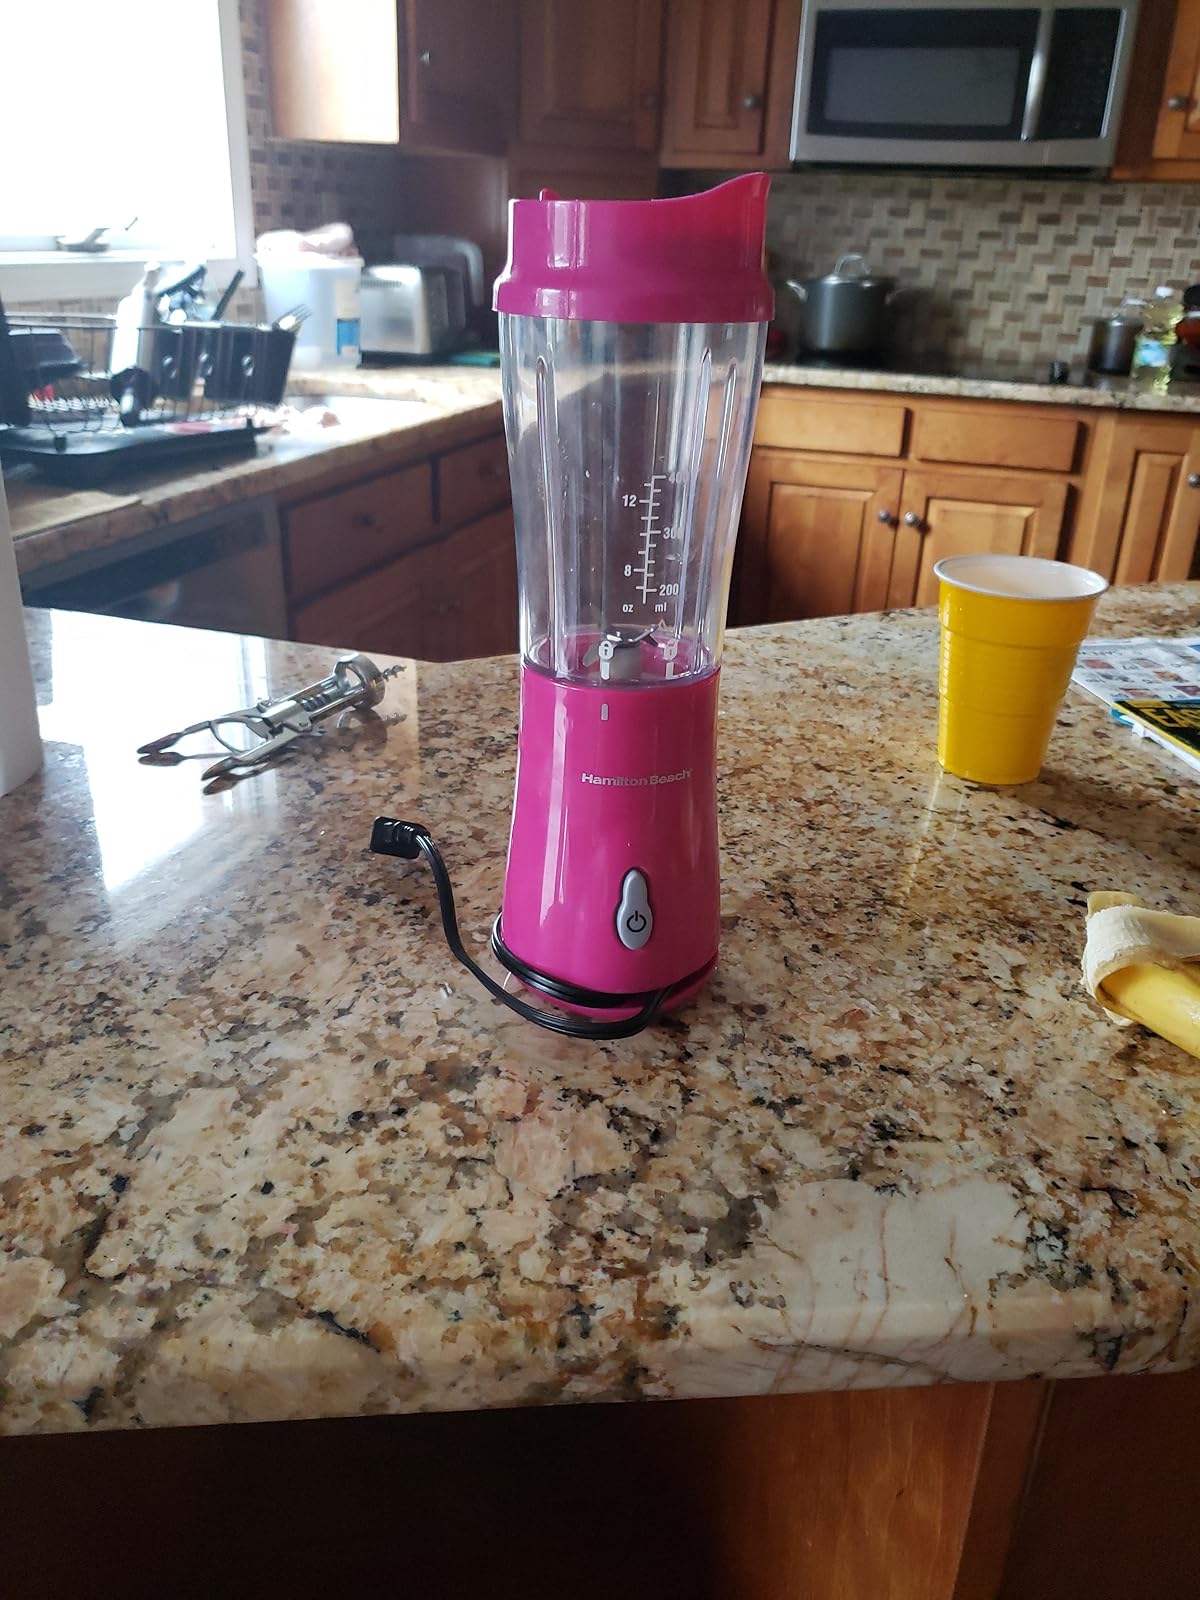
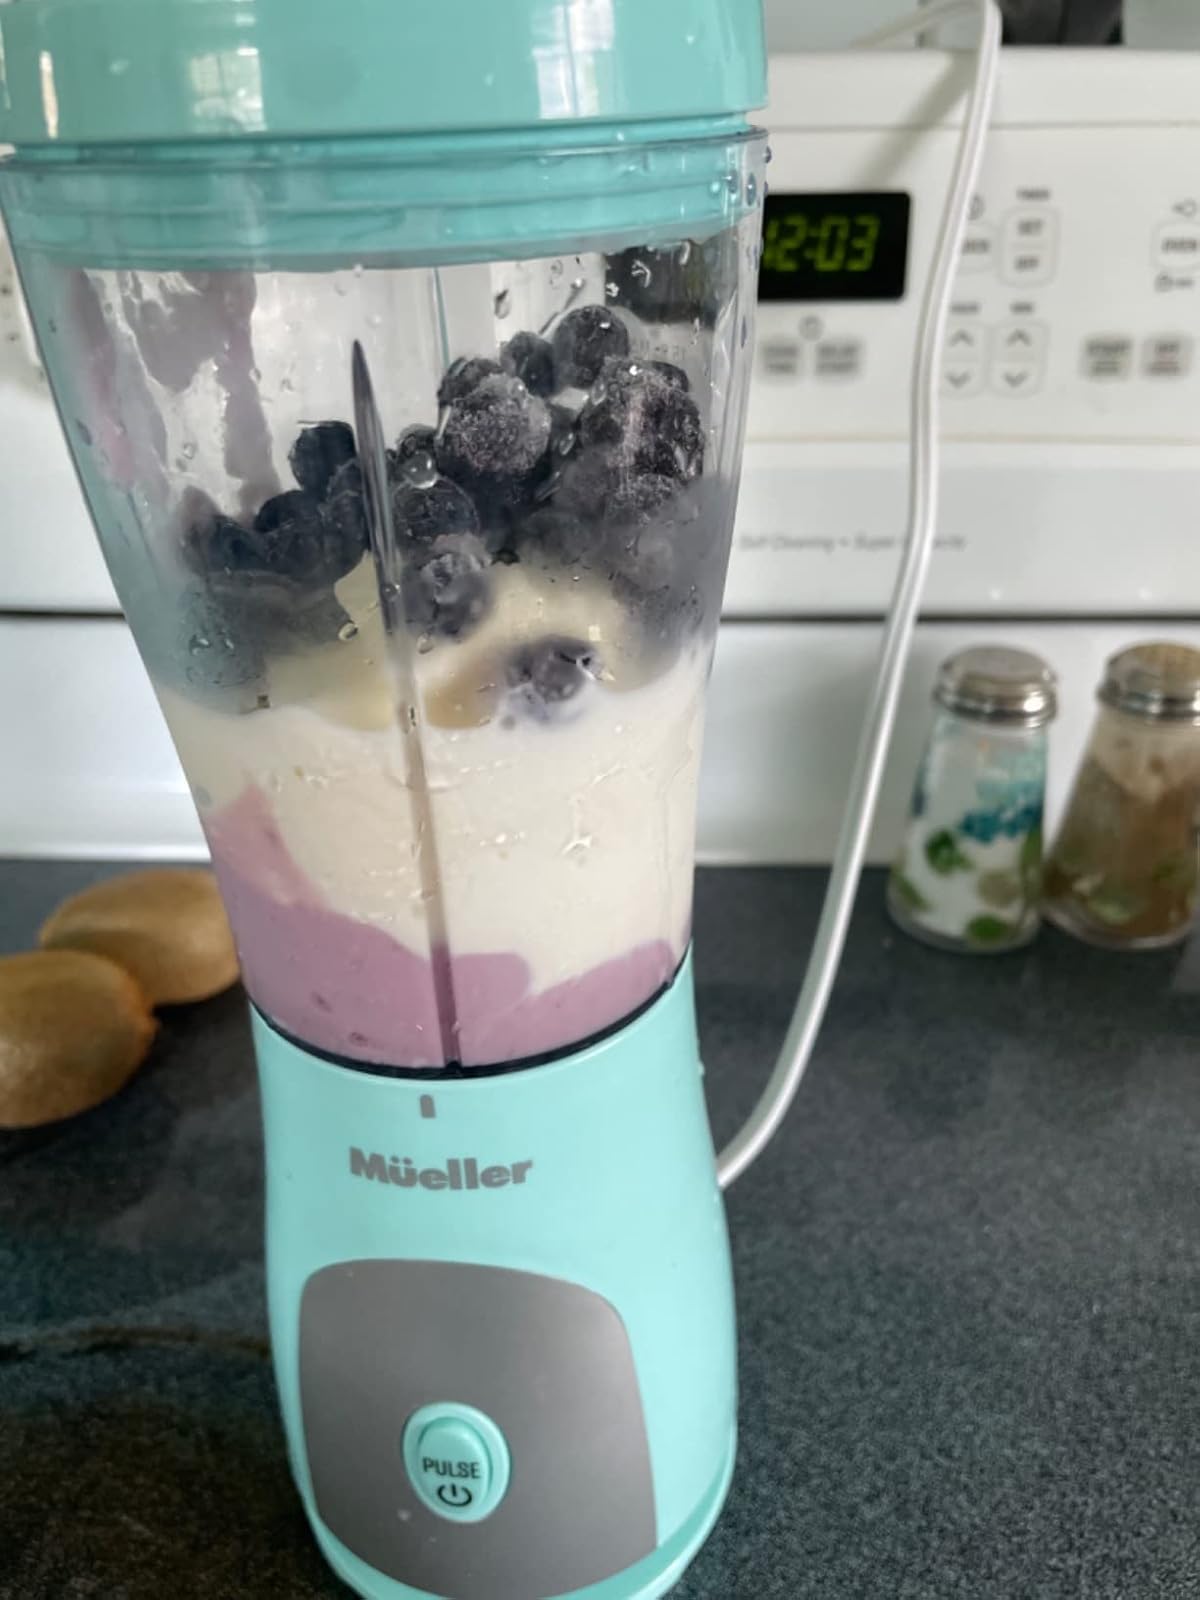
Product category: items_blender
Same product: no